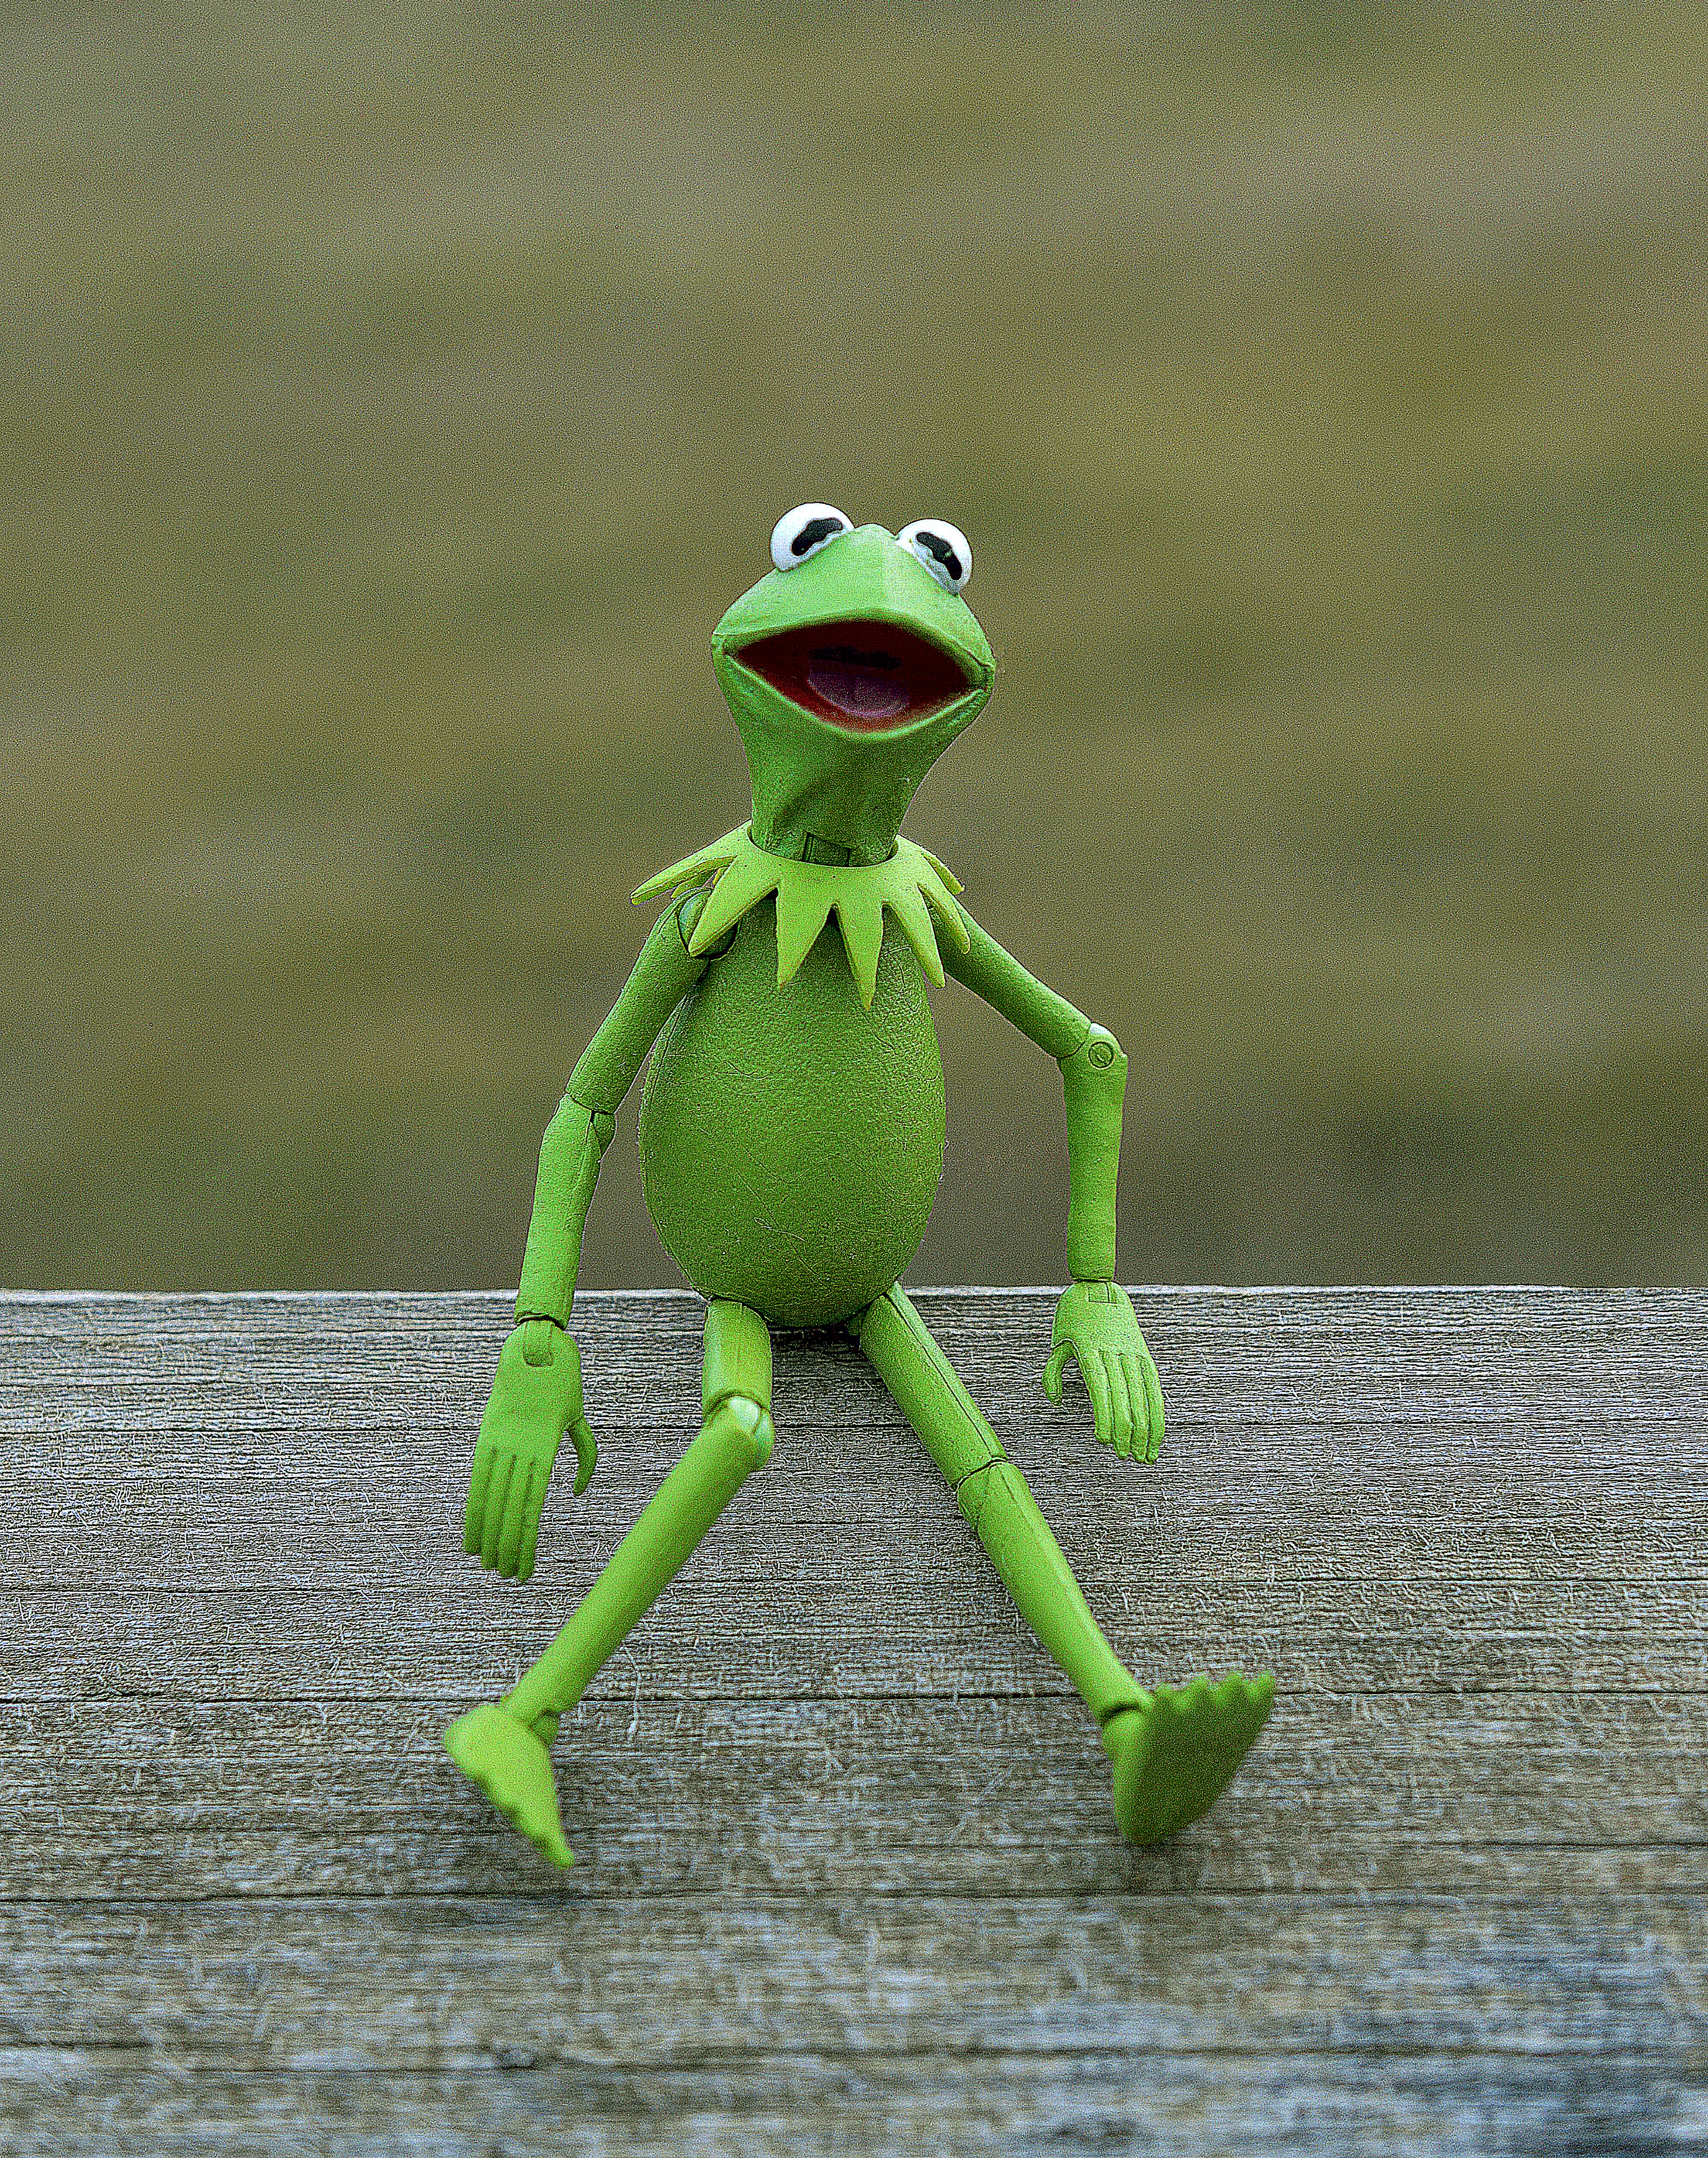
wildlife, green, insect, sitting, frog, amphibian, toy, childhood, fauna, smiling, puppet, happy, action figure, kermit, macro photography, muppet